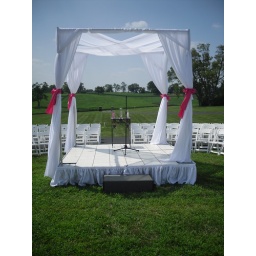
Fabric canopy with white and hot pink. Stage is covered on the top with white dance floor and white skirting around the edge.